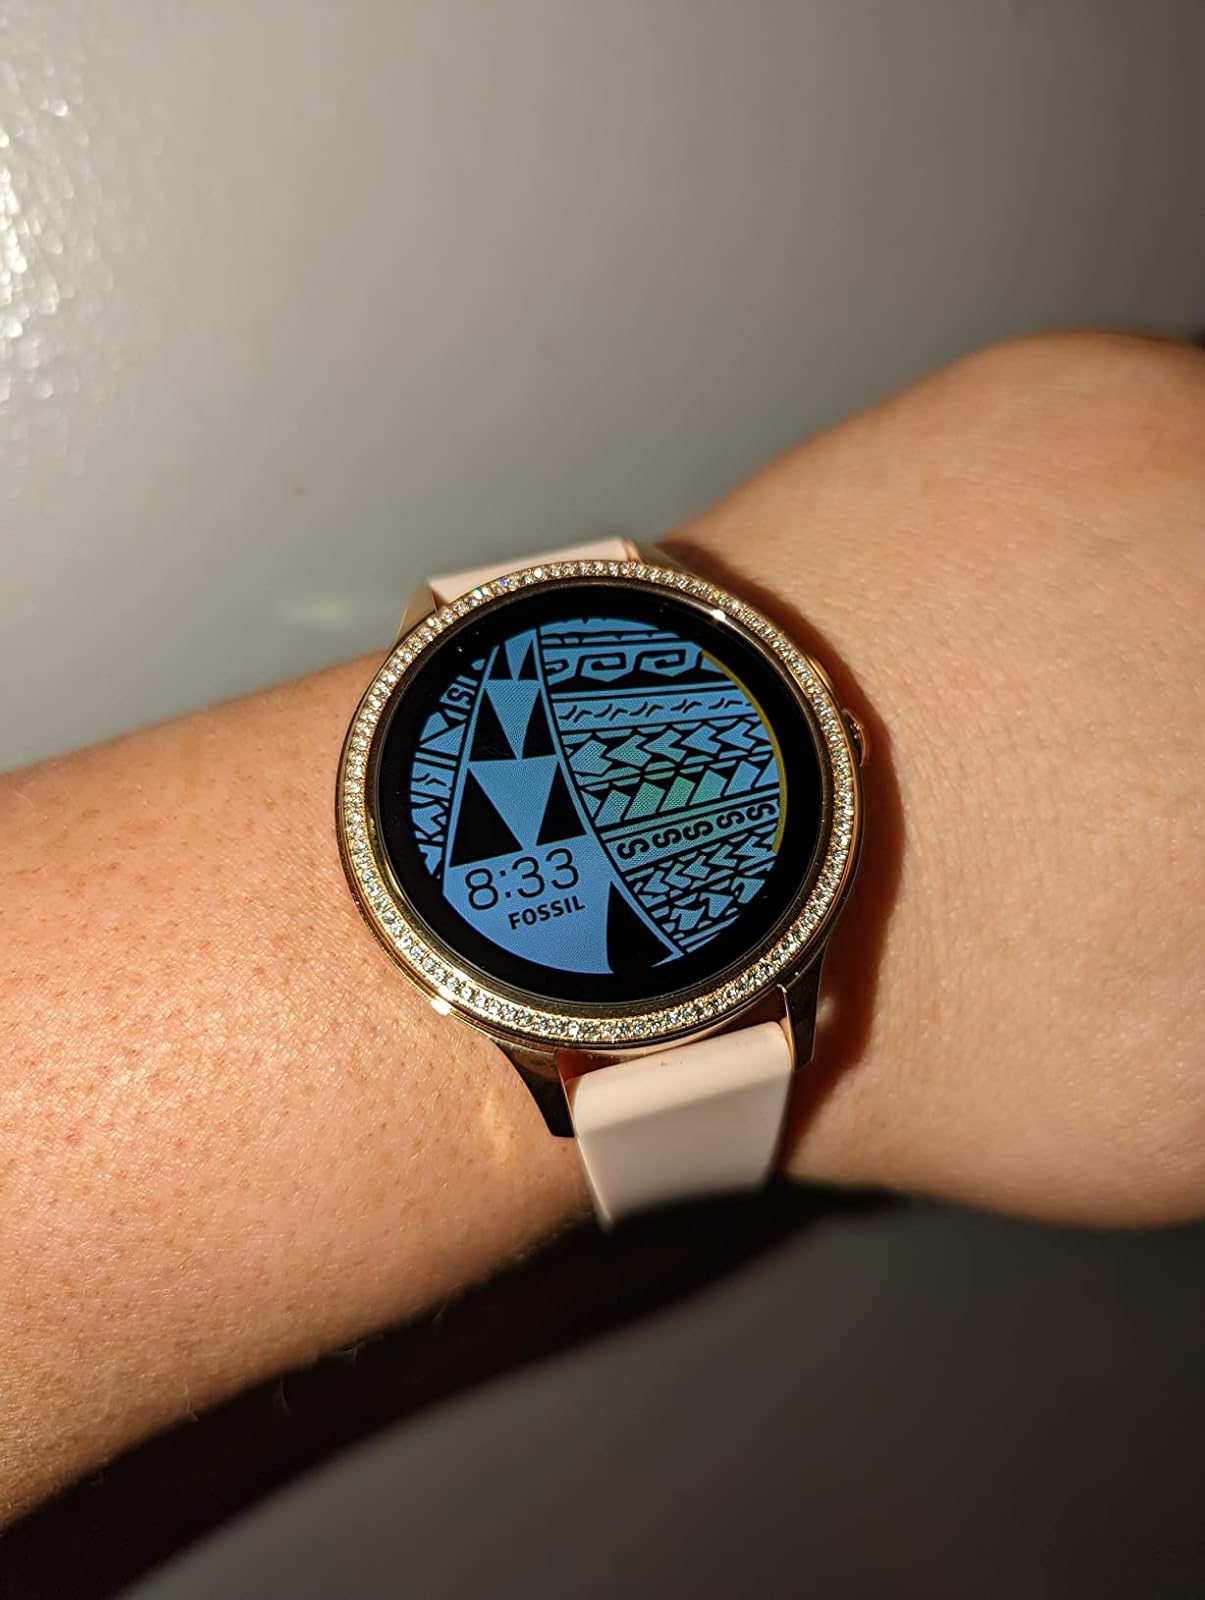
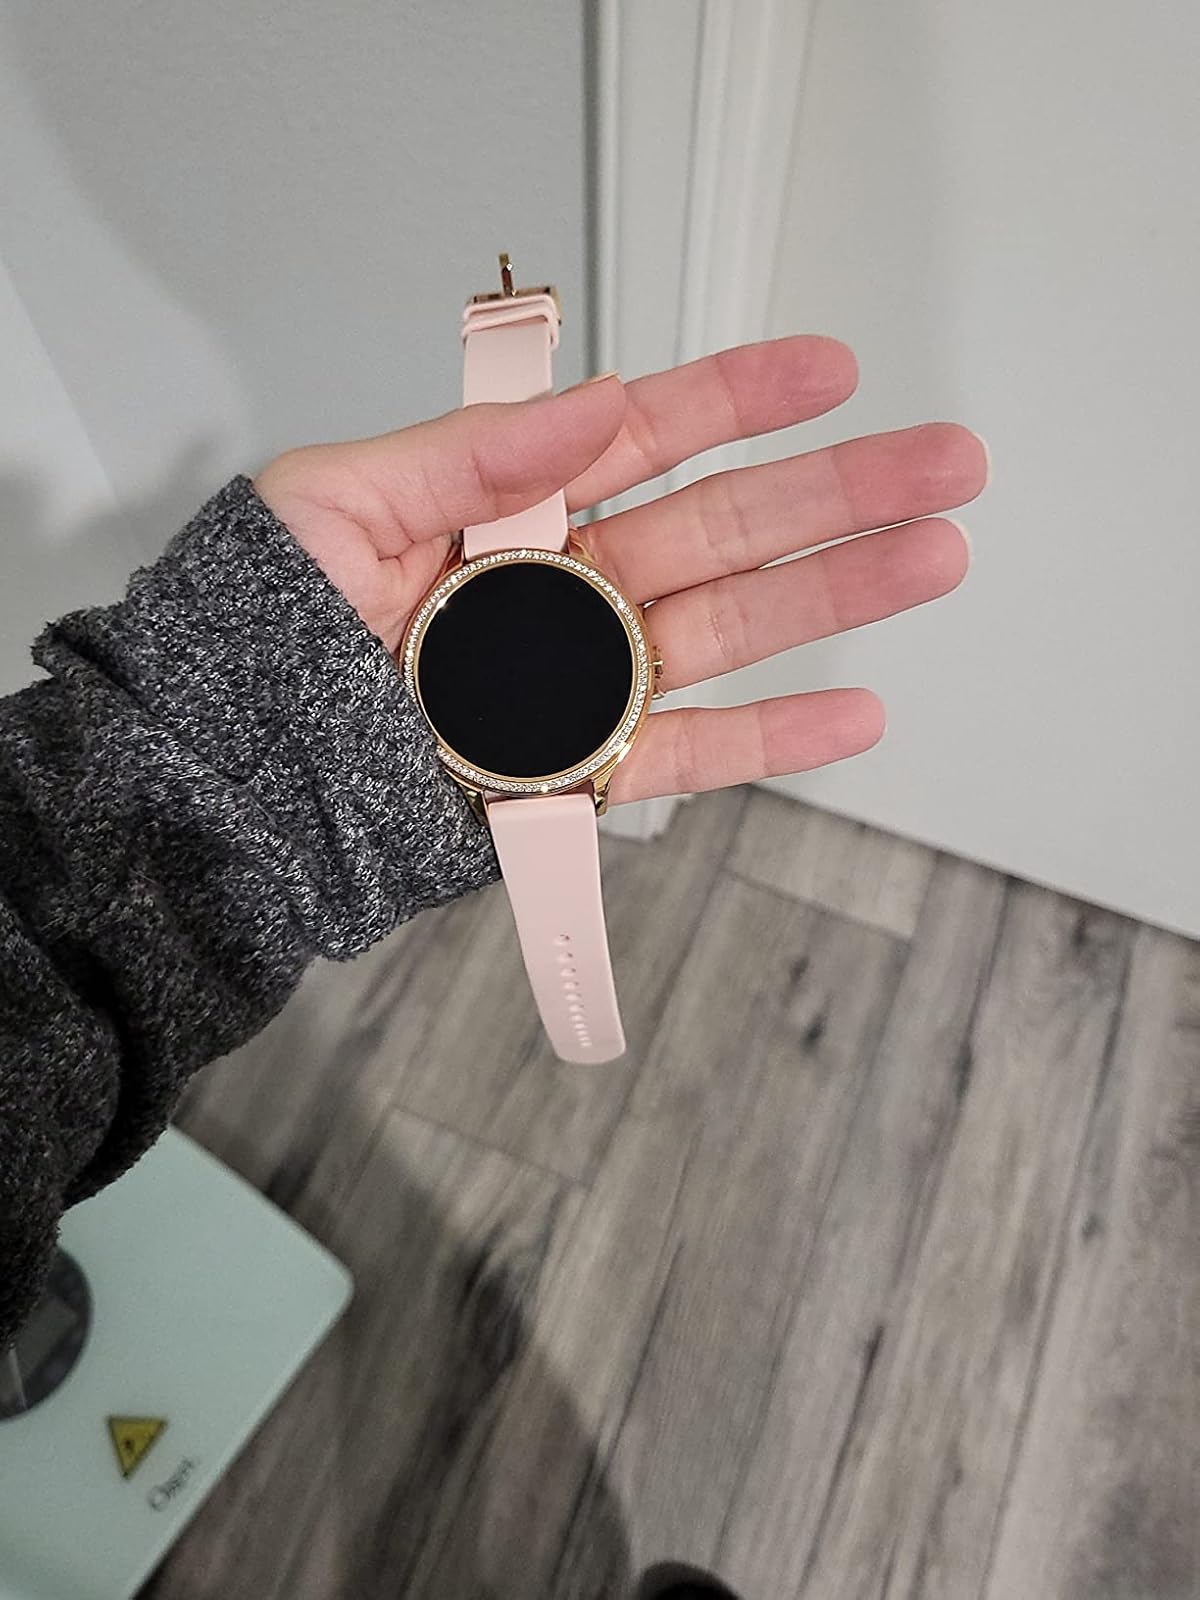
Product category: smartwatch
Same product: yes